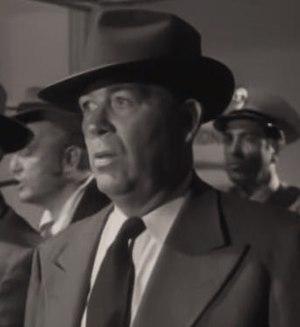
William Haade est un acteur américain, né le 2 mars 1903 à New York, mort le 15 novembre 1966 à Los Angeles.